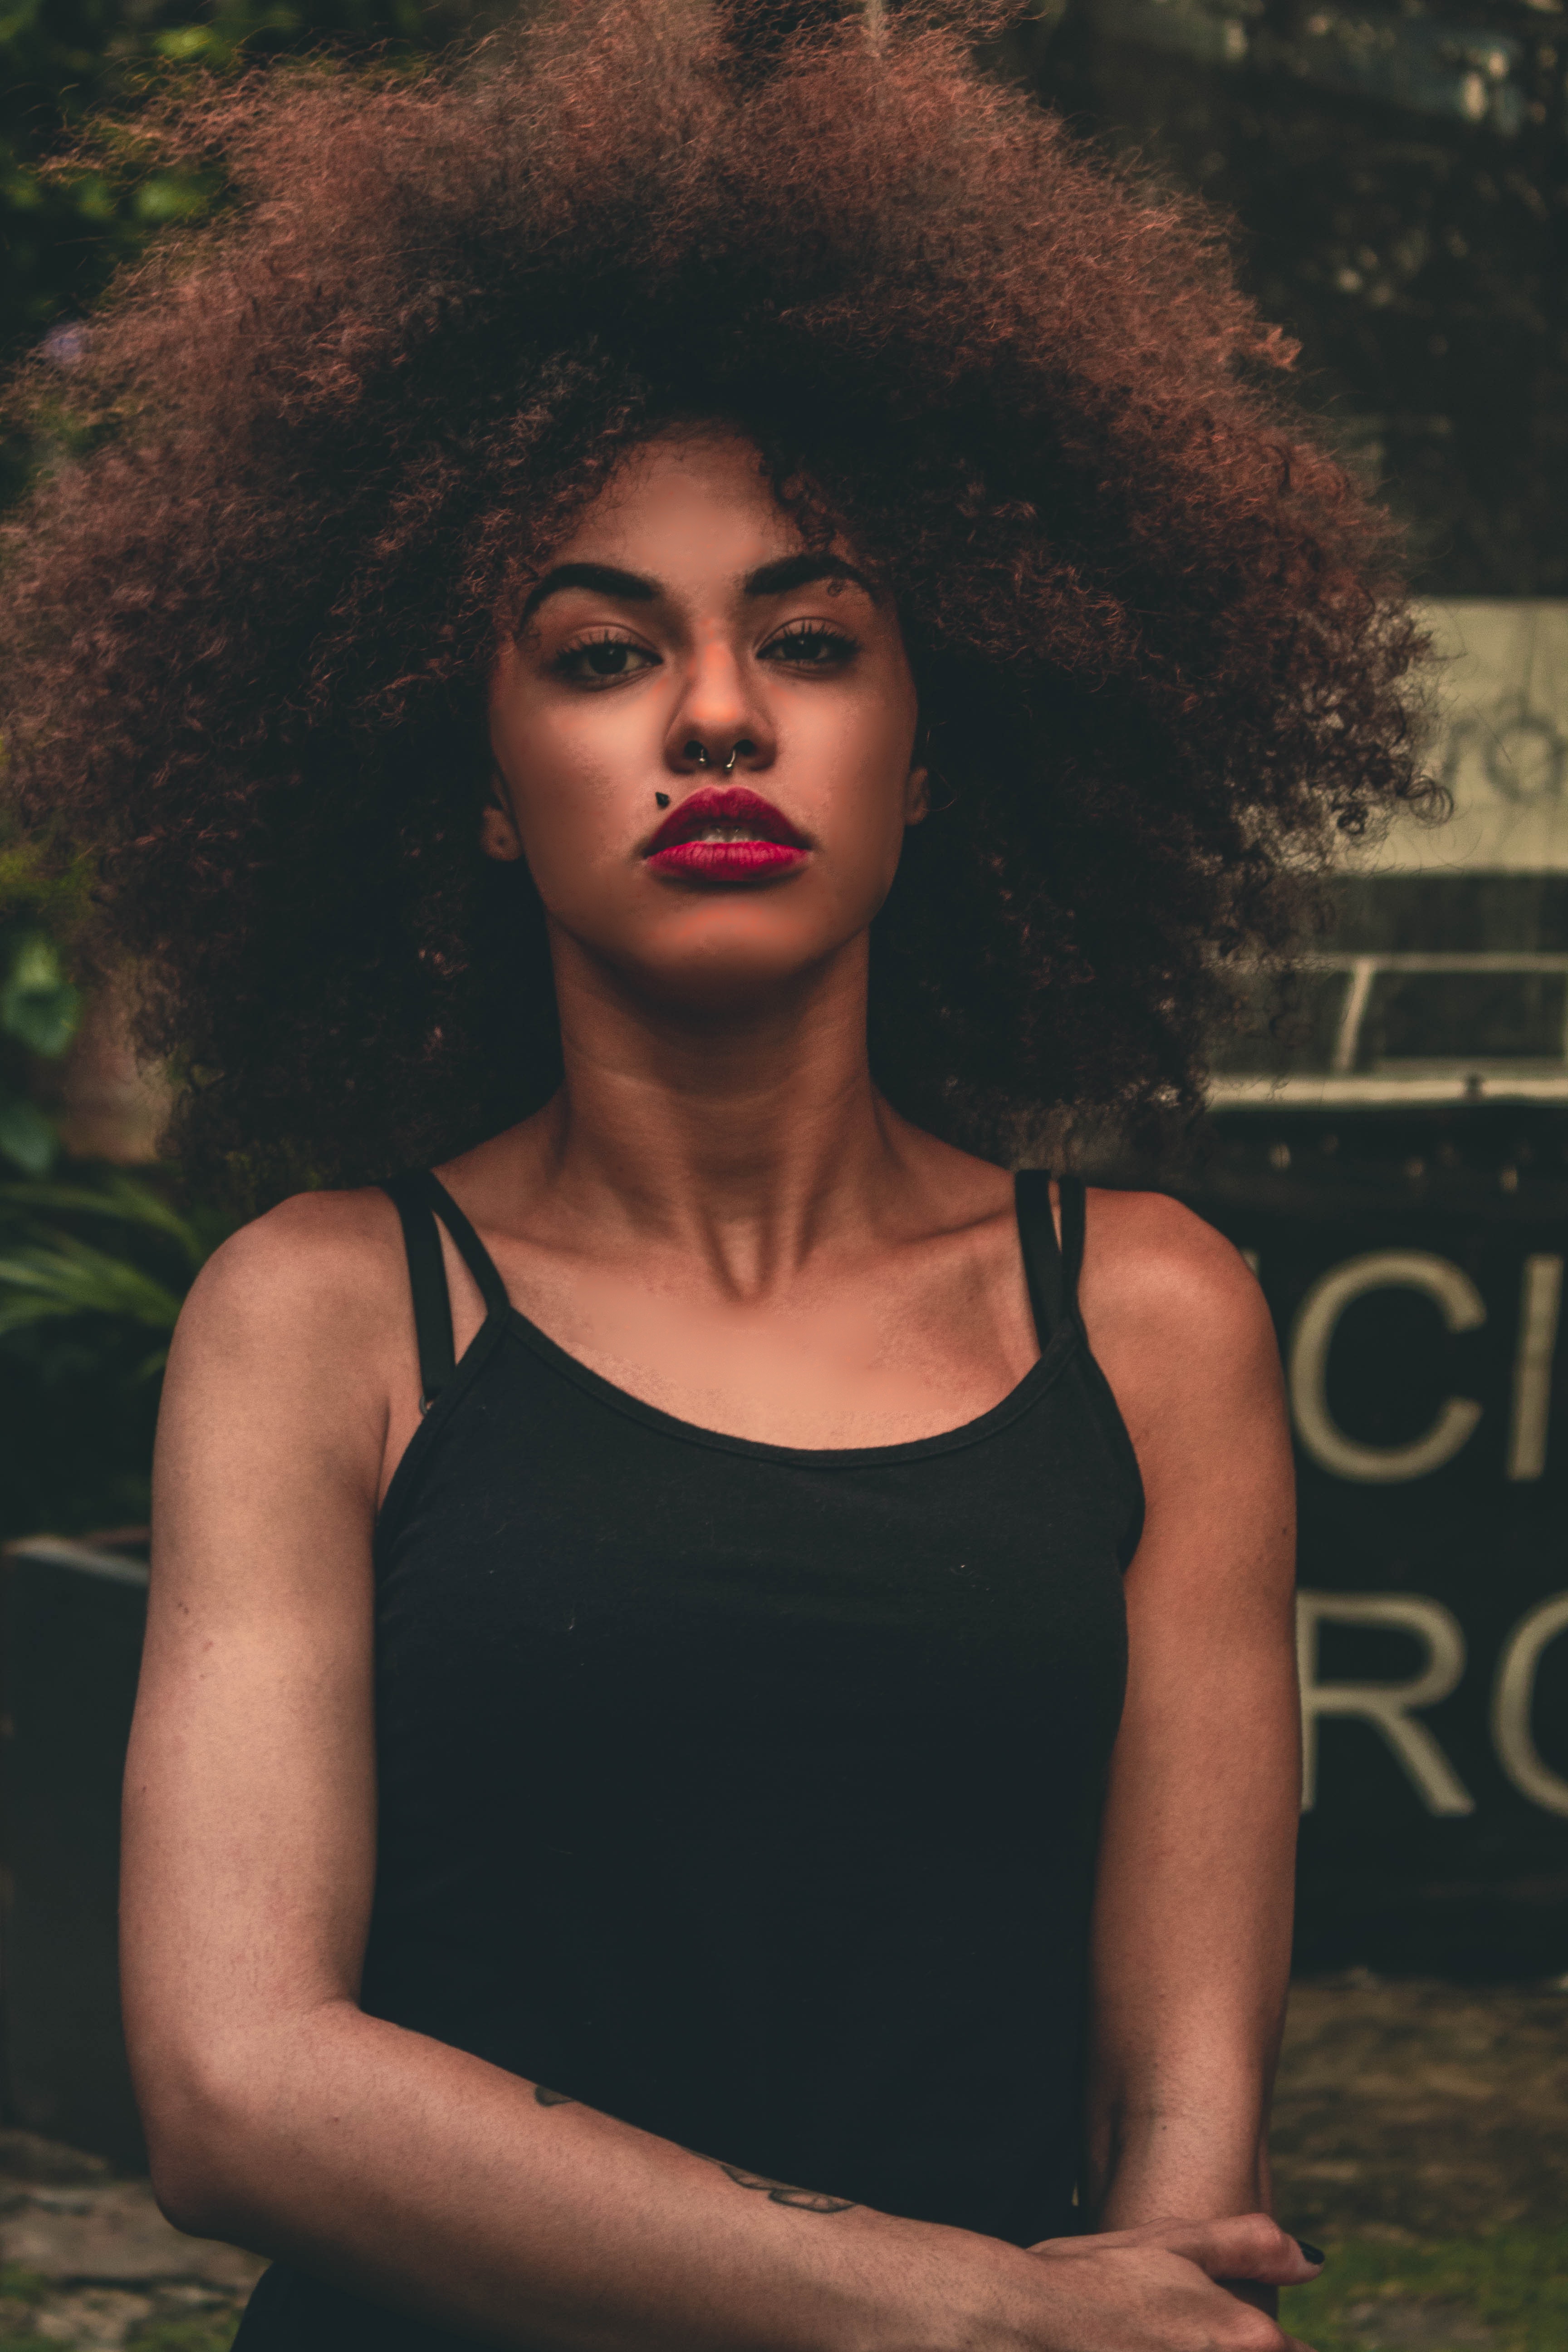
hair, face, afro, hairstyle, beauty, lip, portrait, fashion, black hair, photography, model, photo shoot, long hair, flash photography, smile, portrait photography